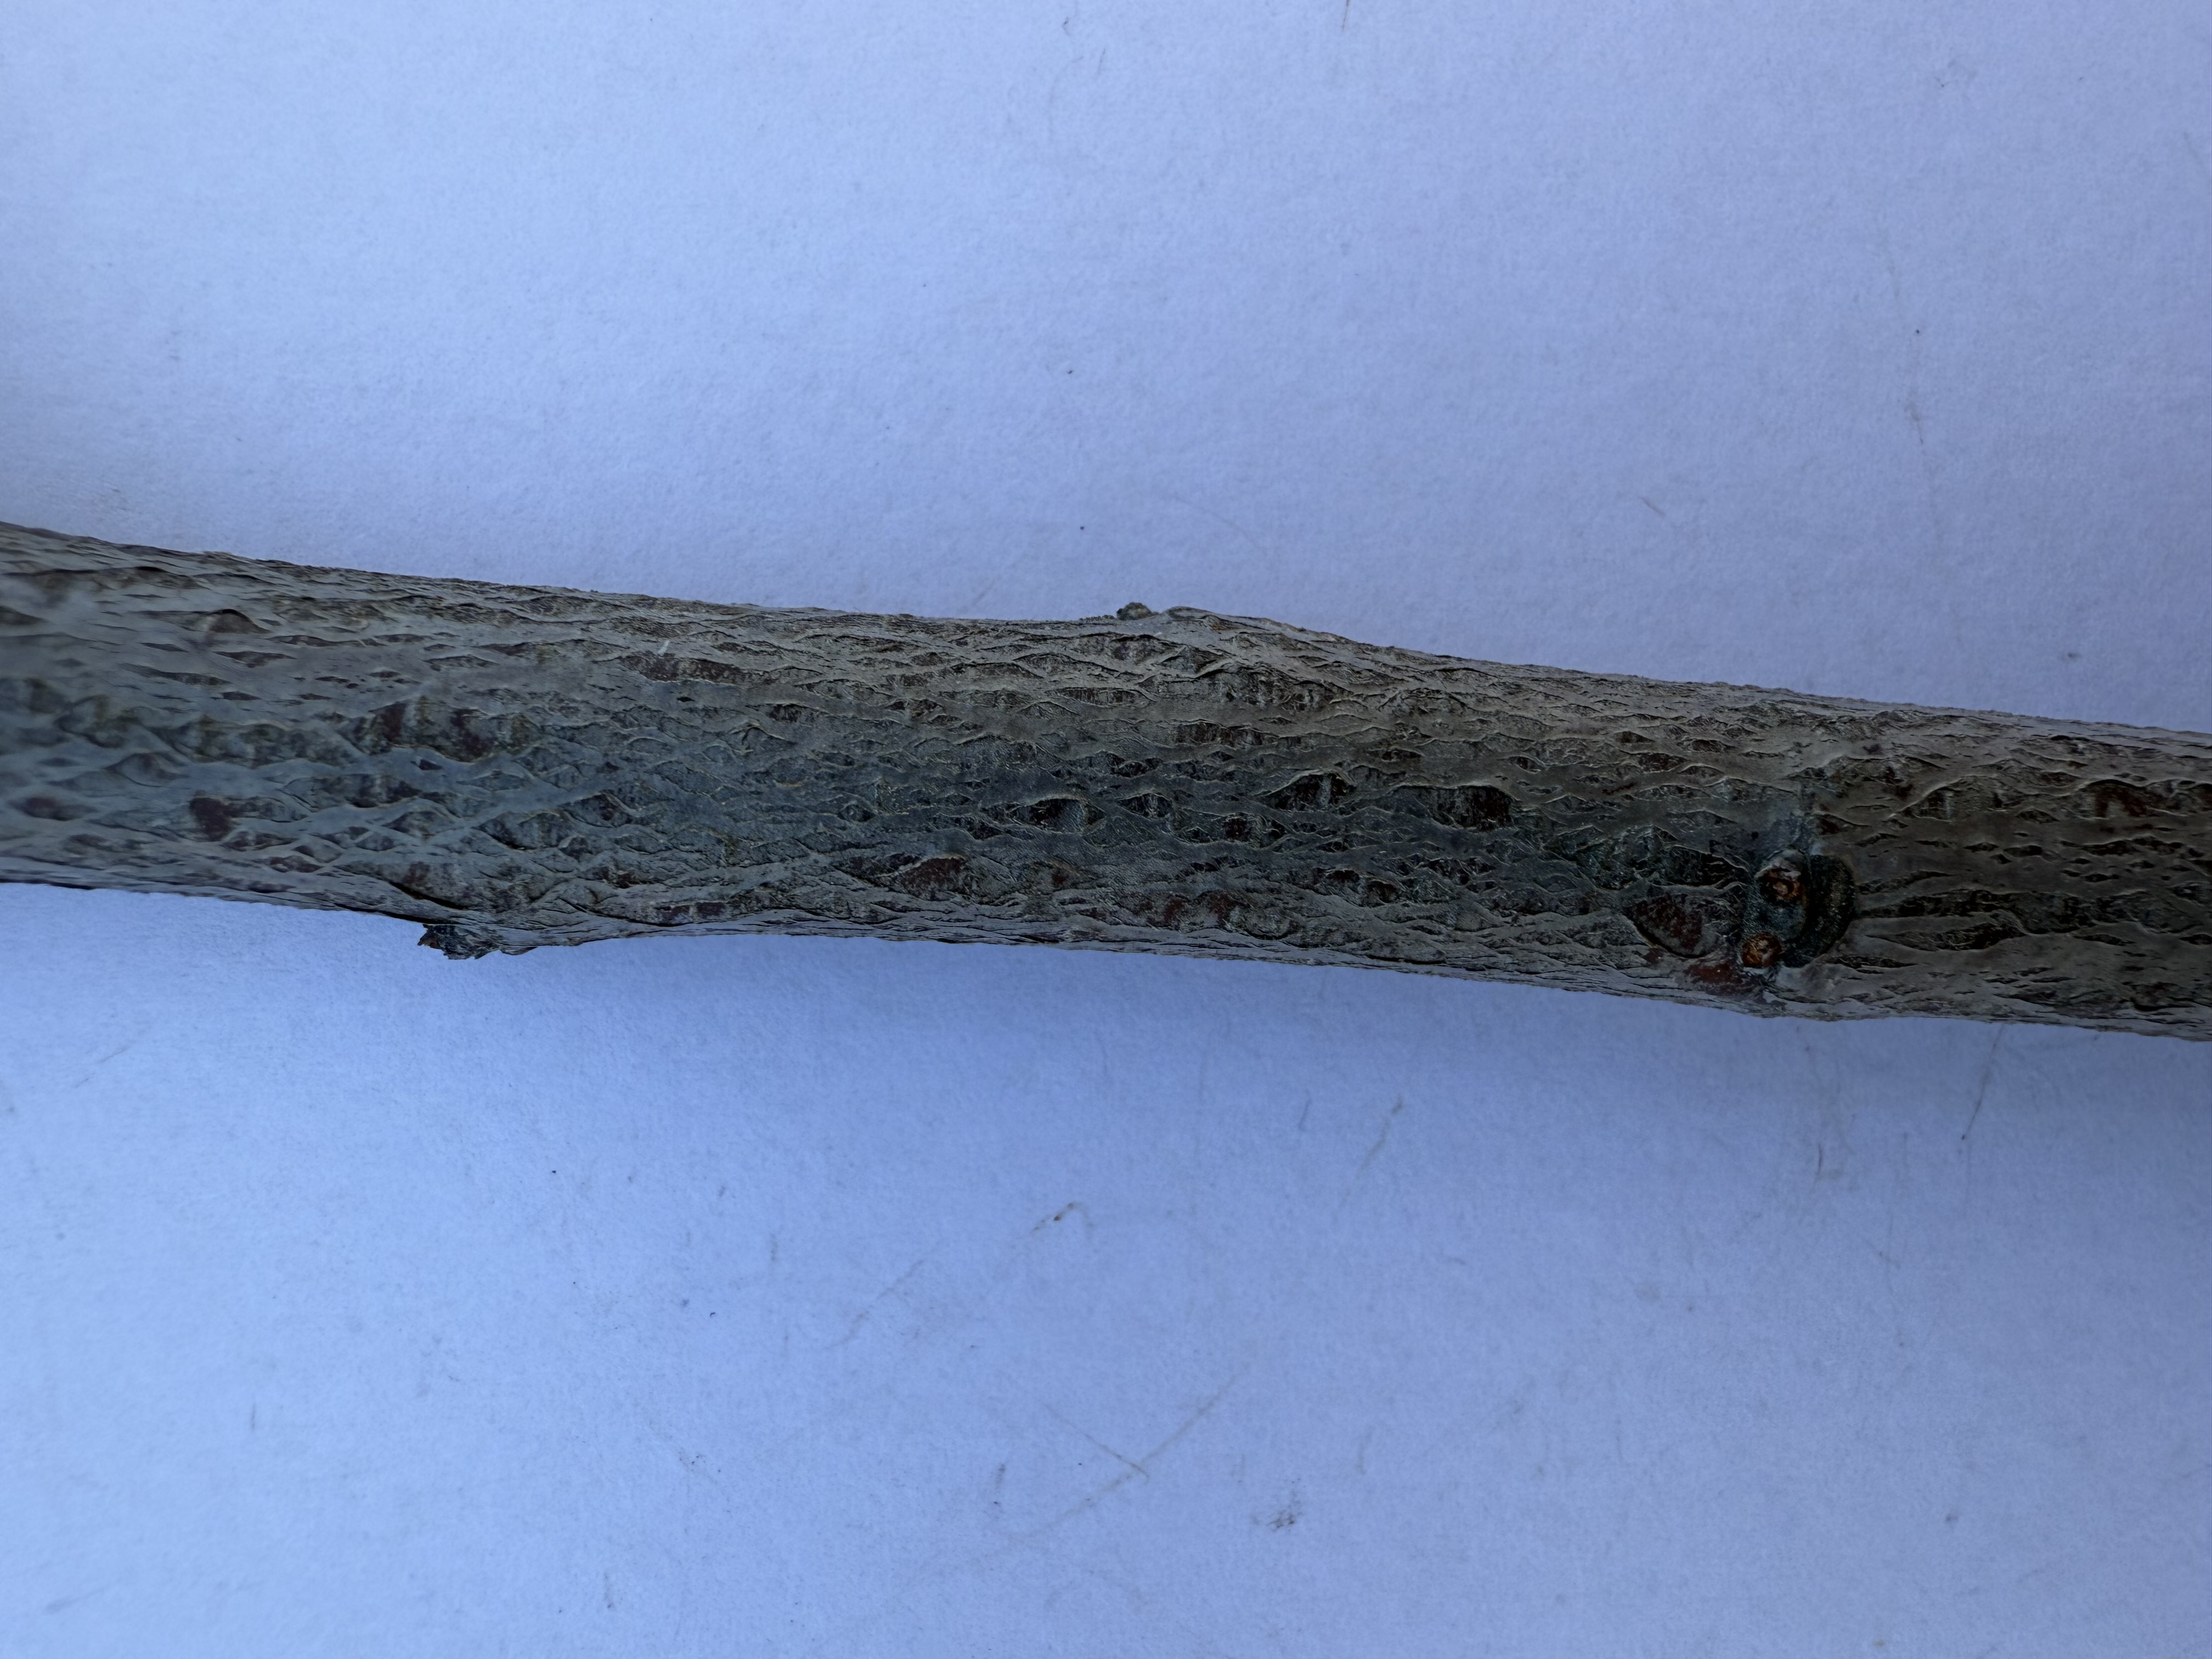
Variety: Black Diamond Plum